Himachal Pradesh University

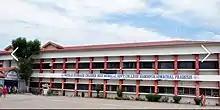
Govt College Hamirpur Building

The University's jurisdiction extends over 7 districts -Bilaspur, Hamirpur, Kinnaur, Shimla, Sirmaur, Solan, Una.